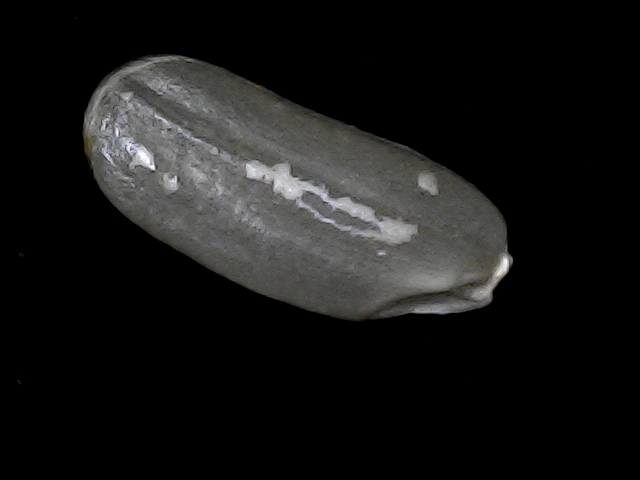
Rice variety: BD30